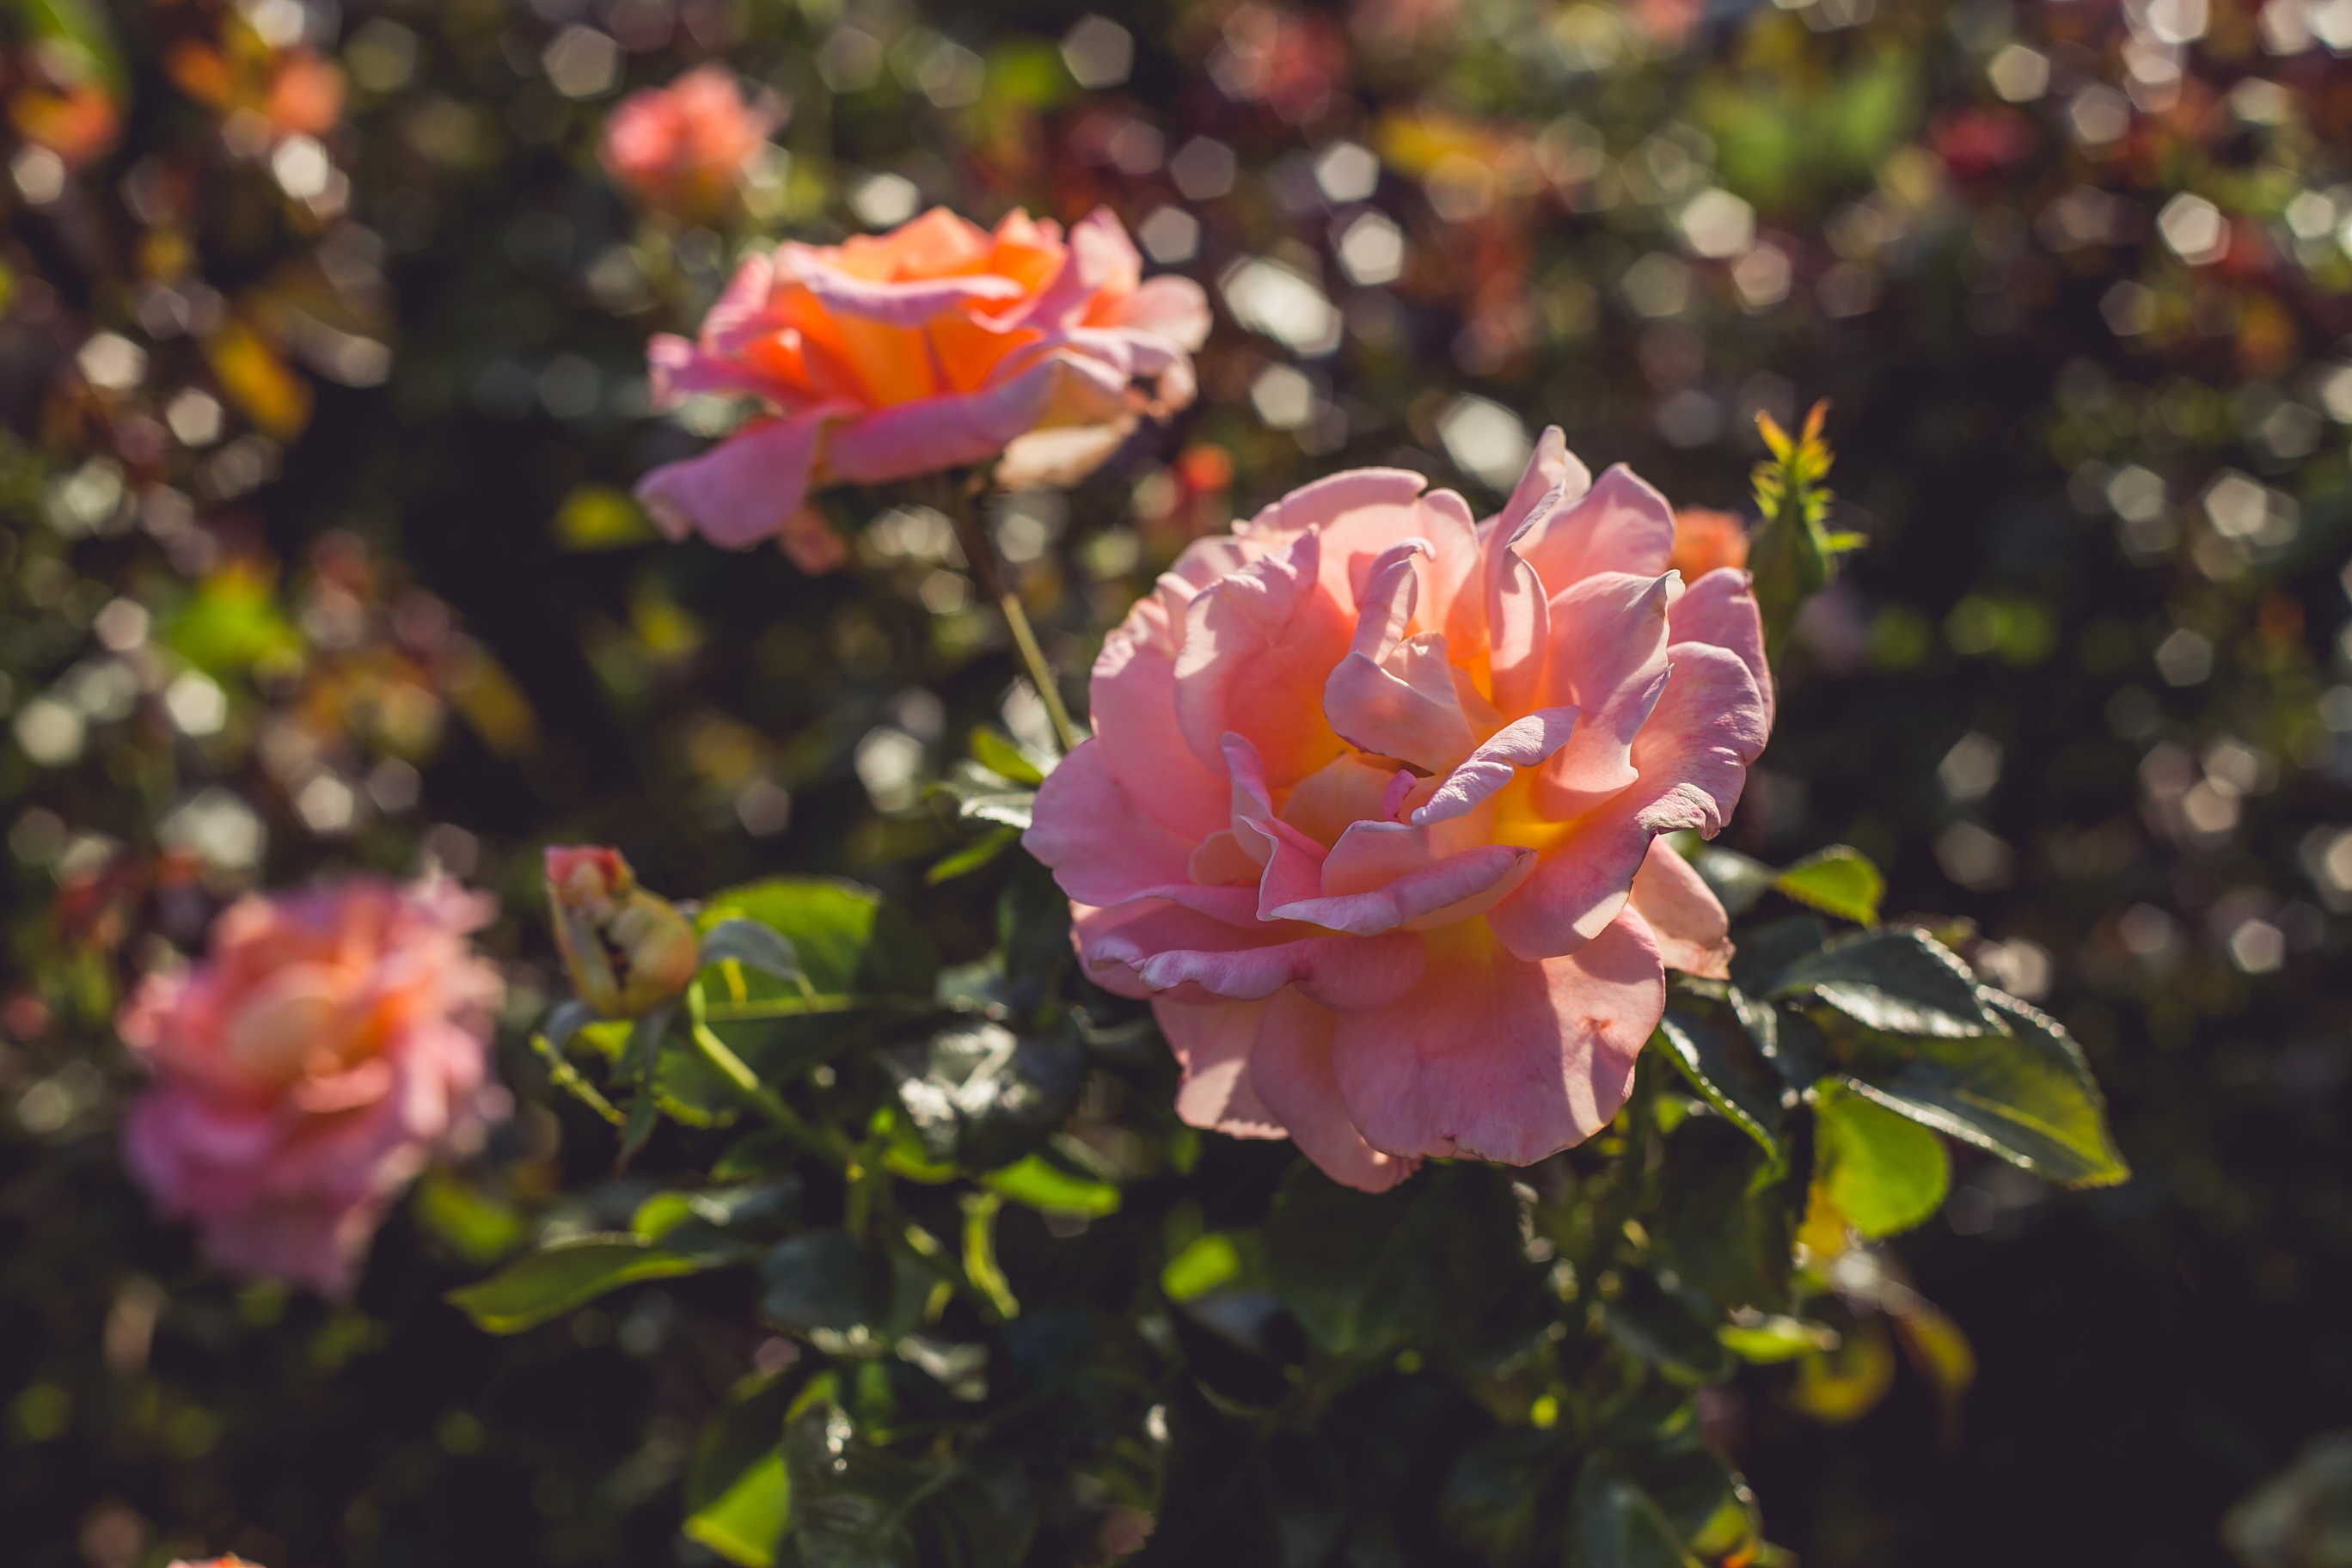
flower, flowers, rose, spring, perennial, pink, color, colour, rosaceae, rosa, plant, herb, flora, bush, garden, gardening, rose garden, beauty, beautiful, love, flowering plant, Julia child rose, petal, garden roses, rose family, floribunda, botany, rose order, rosa centifolia, leaf, sky, branch, wildflower, camellia, sunlight, plant stem, theaceae, rosa wichuraiana, camellia sasanqua, landscape, rosa gallica, annual plant, autumn, china rose